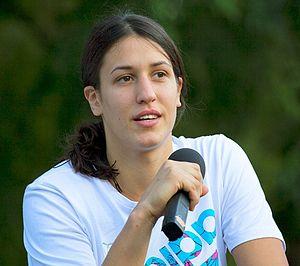
Le meilleur handballeur mondial de l'année est désigné chaque année par la Fédération internationale de handball depuis 1988. Cette récompense distingue simultanément un homme et une femme à la suite de leurs performances dans des compétitions internationales et nationales de handball.
Andrea Lekić, née le 6 septembre 1986 à Belgrade est une handballeuse internationale serbe évoluant en club au poste de demi-centre.